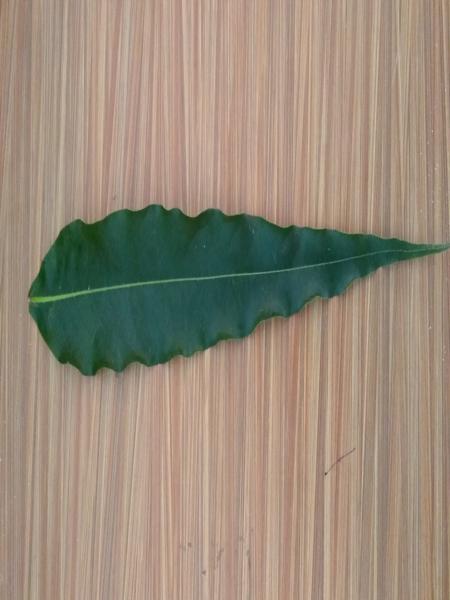
Plant: ashoka